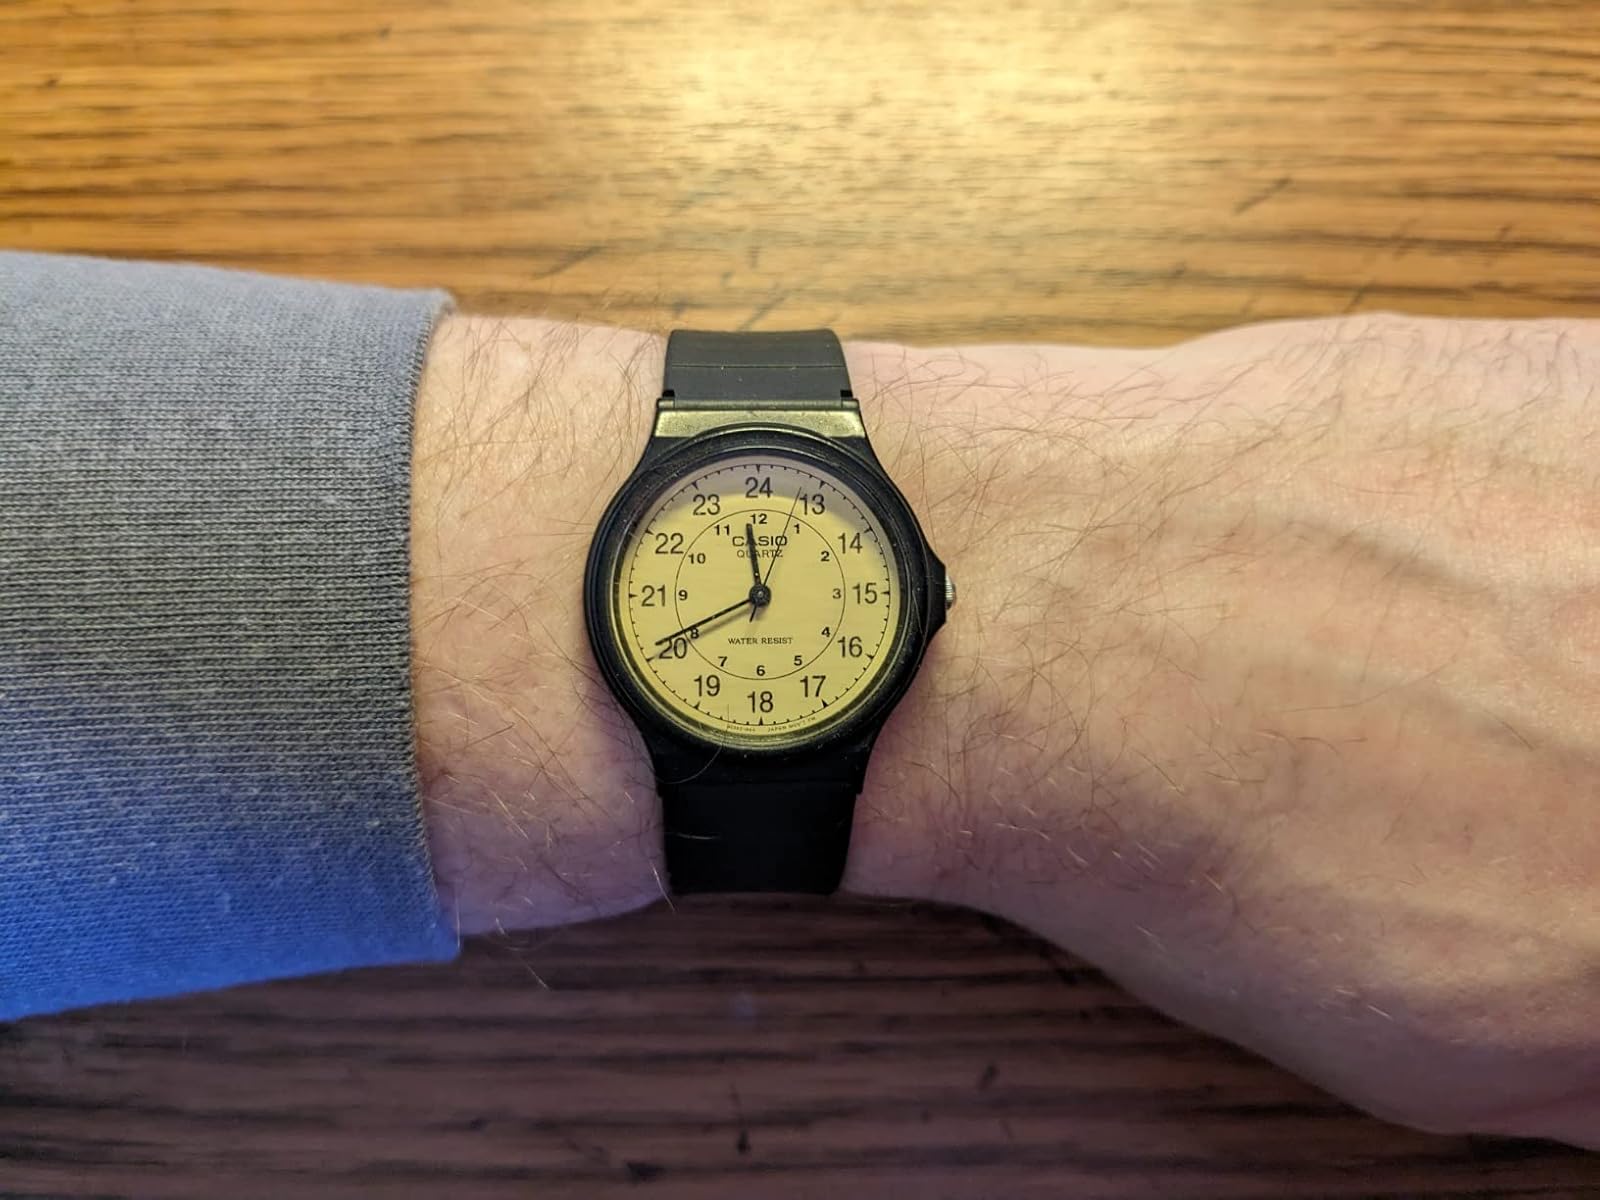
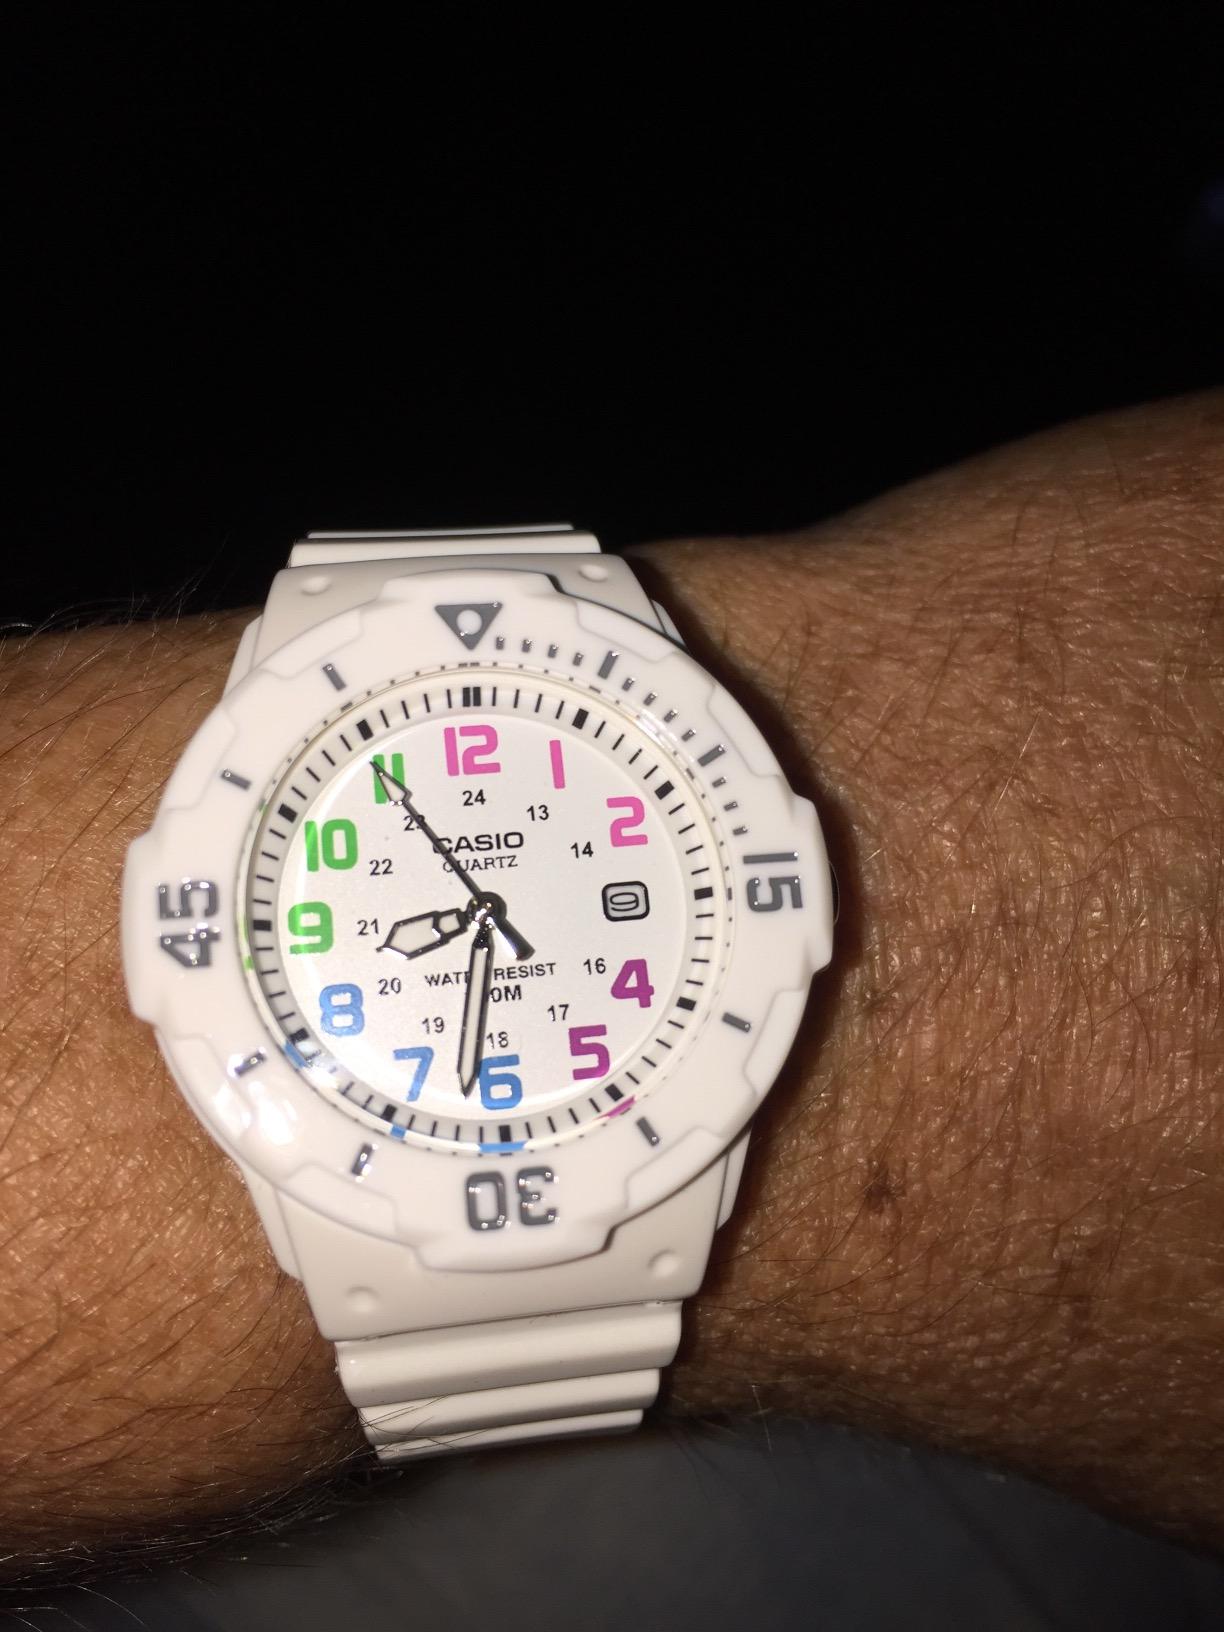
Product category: accessories_watch
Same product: no